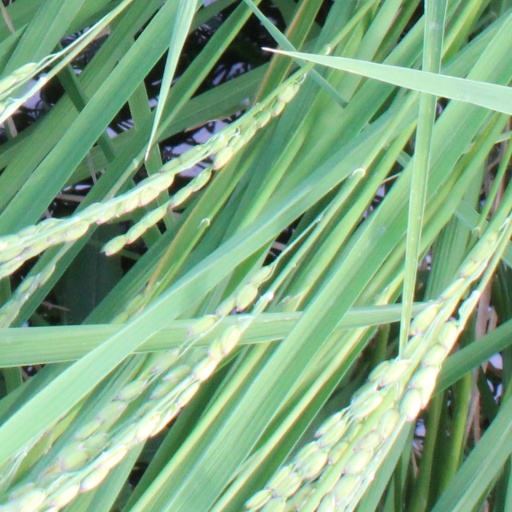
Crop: rice